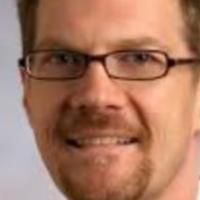
Age group: age 31-40